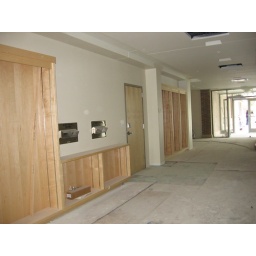
July 30, 2009Display units are now in place in the main lobby! Those silver things above them are the book drops.